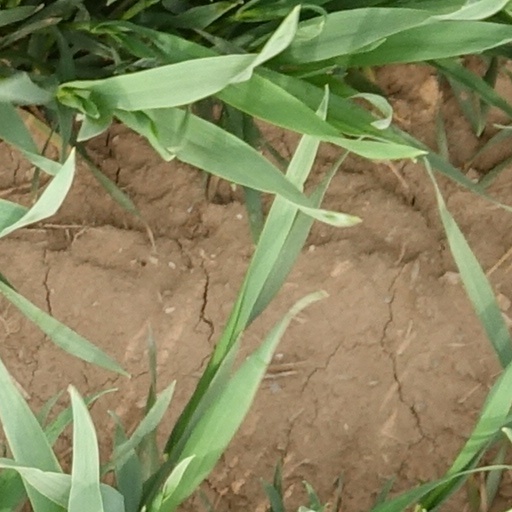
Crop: wheat